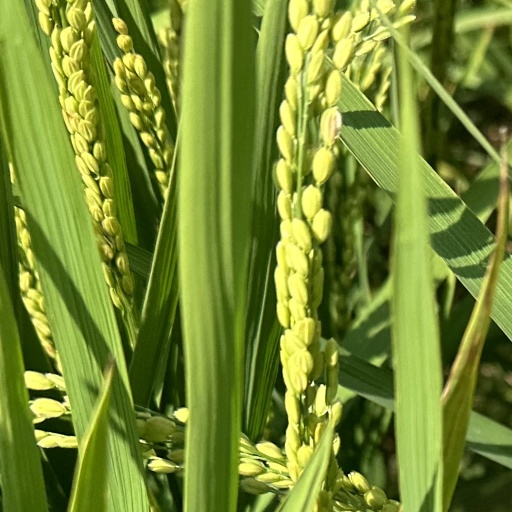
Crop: rice